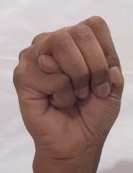
ASL sign: M